Marthanda Varma II

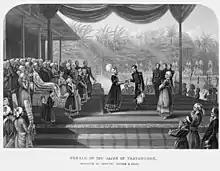
A sketch showing William Cullen carrying a letter from Queen Victoria to the Maharaja of Travancore thanking the latter for his contributions to the Great Exhibition of 1851 which included the gift of a carved ivory throne

The Maharajah also adopted Bharani Thirunal Lakshmi Bayi and Bharani Thirunal Parvathi Bayi from the related Kolathiri royal house in 1857 after the death of his niece to perpetuate the royal line.